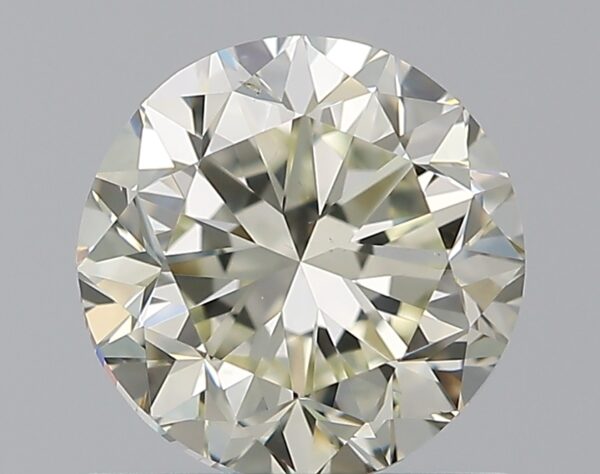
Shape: round
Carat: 1
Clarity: VS2
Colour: M
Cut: GD
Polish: EX
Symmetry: VG
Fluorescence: F
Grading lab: GIA
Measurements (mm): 6.05 x 6.15 x 4.06